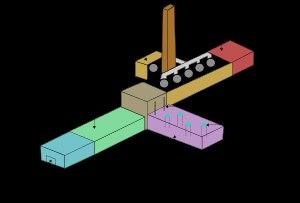
Auschwitz est le plus grand complexe concentrationnaire du Troisième Reich, à la fois camp de concentration et camp d'extermination. Il est situé dans la province de Silésie, à une cinquantaine de kilomètres à l'ouest de Cracovie, sur le territoire des localités d'Oświęcim et de Brzezinka, annexées au Reich après l'invasion de la Pologne en septembre 1939.